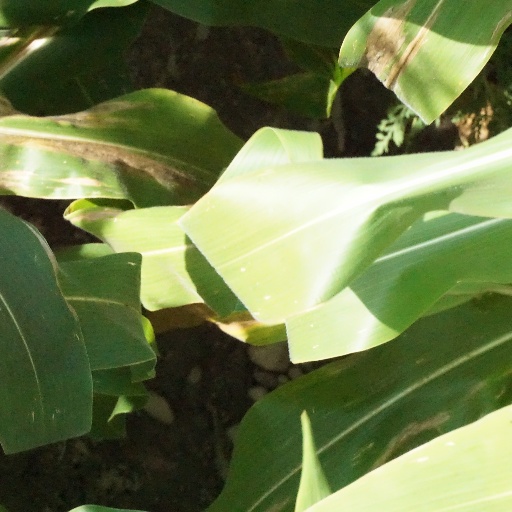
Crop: maize; corn